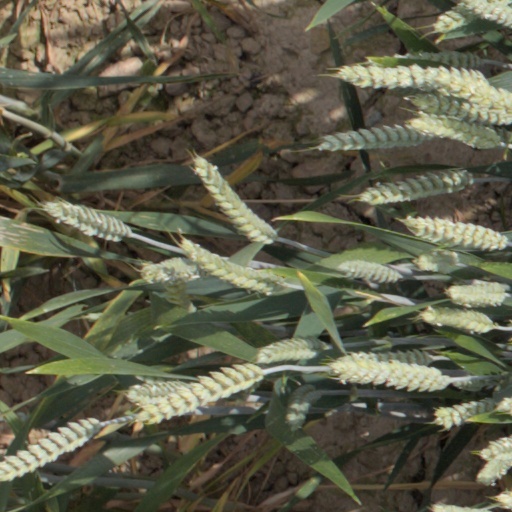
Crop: wheat